Andrii Dubchak

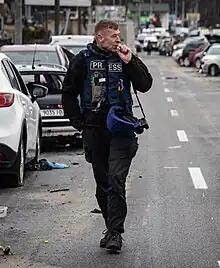

Andrii Ivanovych Dubchak (born 19 October 1976, Kalynivka, Vinnytsia Oblast) is a Ukrainian photographer, videographer, photojournalist, and war correspondent. Dubchak is the founder and director of the independent reporting media outlet Frontliner.